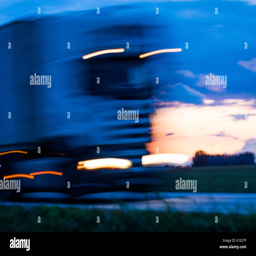
speeding motion blur oncoming trucks with glowing lights on the highway after sunset .